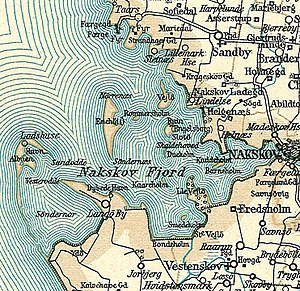
Nakskov Fjord
Nakskov Fjord omkring 1900
Kort over Nakskov Fjord på Lolland
Nakskov Fjord er en ca. 8 km lang fjord i det vestlige Lolland. Den er et lavvandet fjordområde med typiske vanddybder på 1-2 m. I Nakskov Fjord ligger ca. 10 mindre øer og holme, hvoraf de største er Enehøje, Vejlø og Slotø.